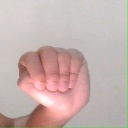
अक्षर: ठ